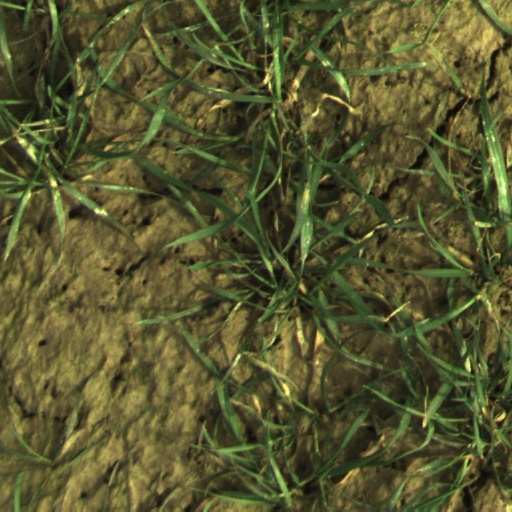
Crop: wheat